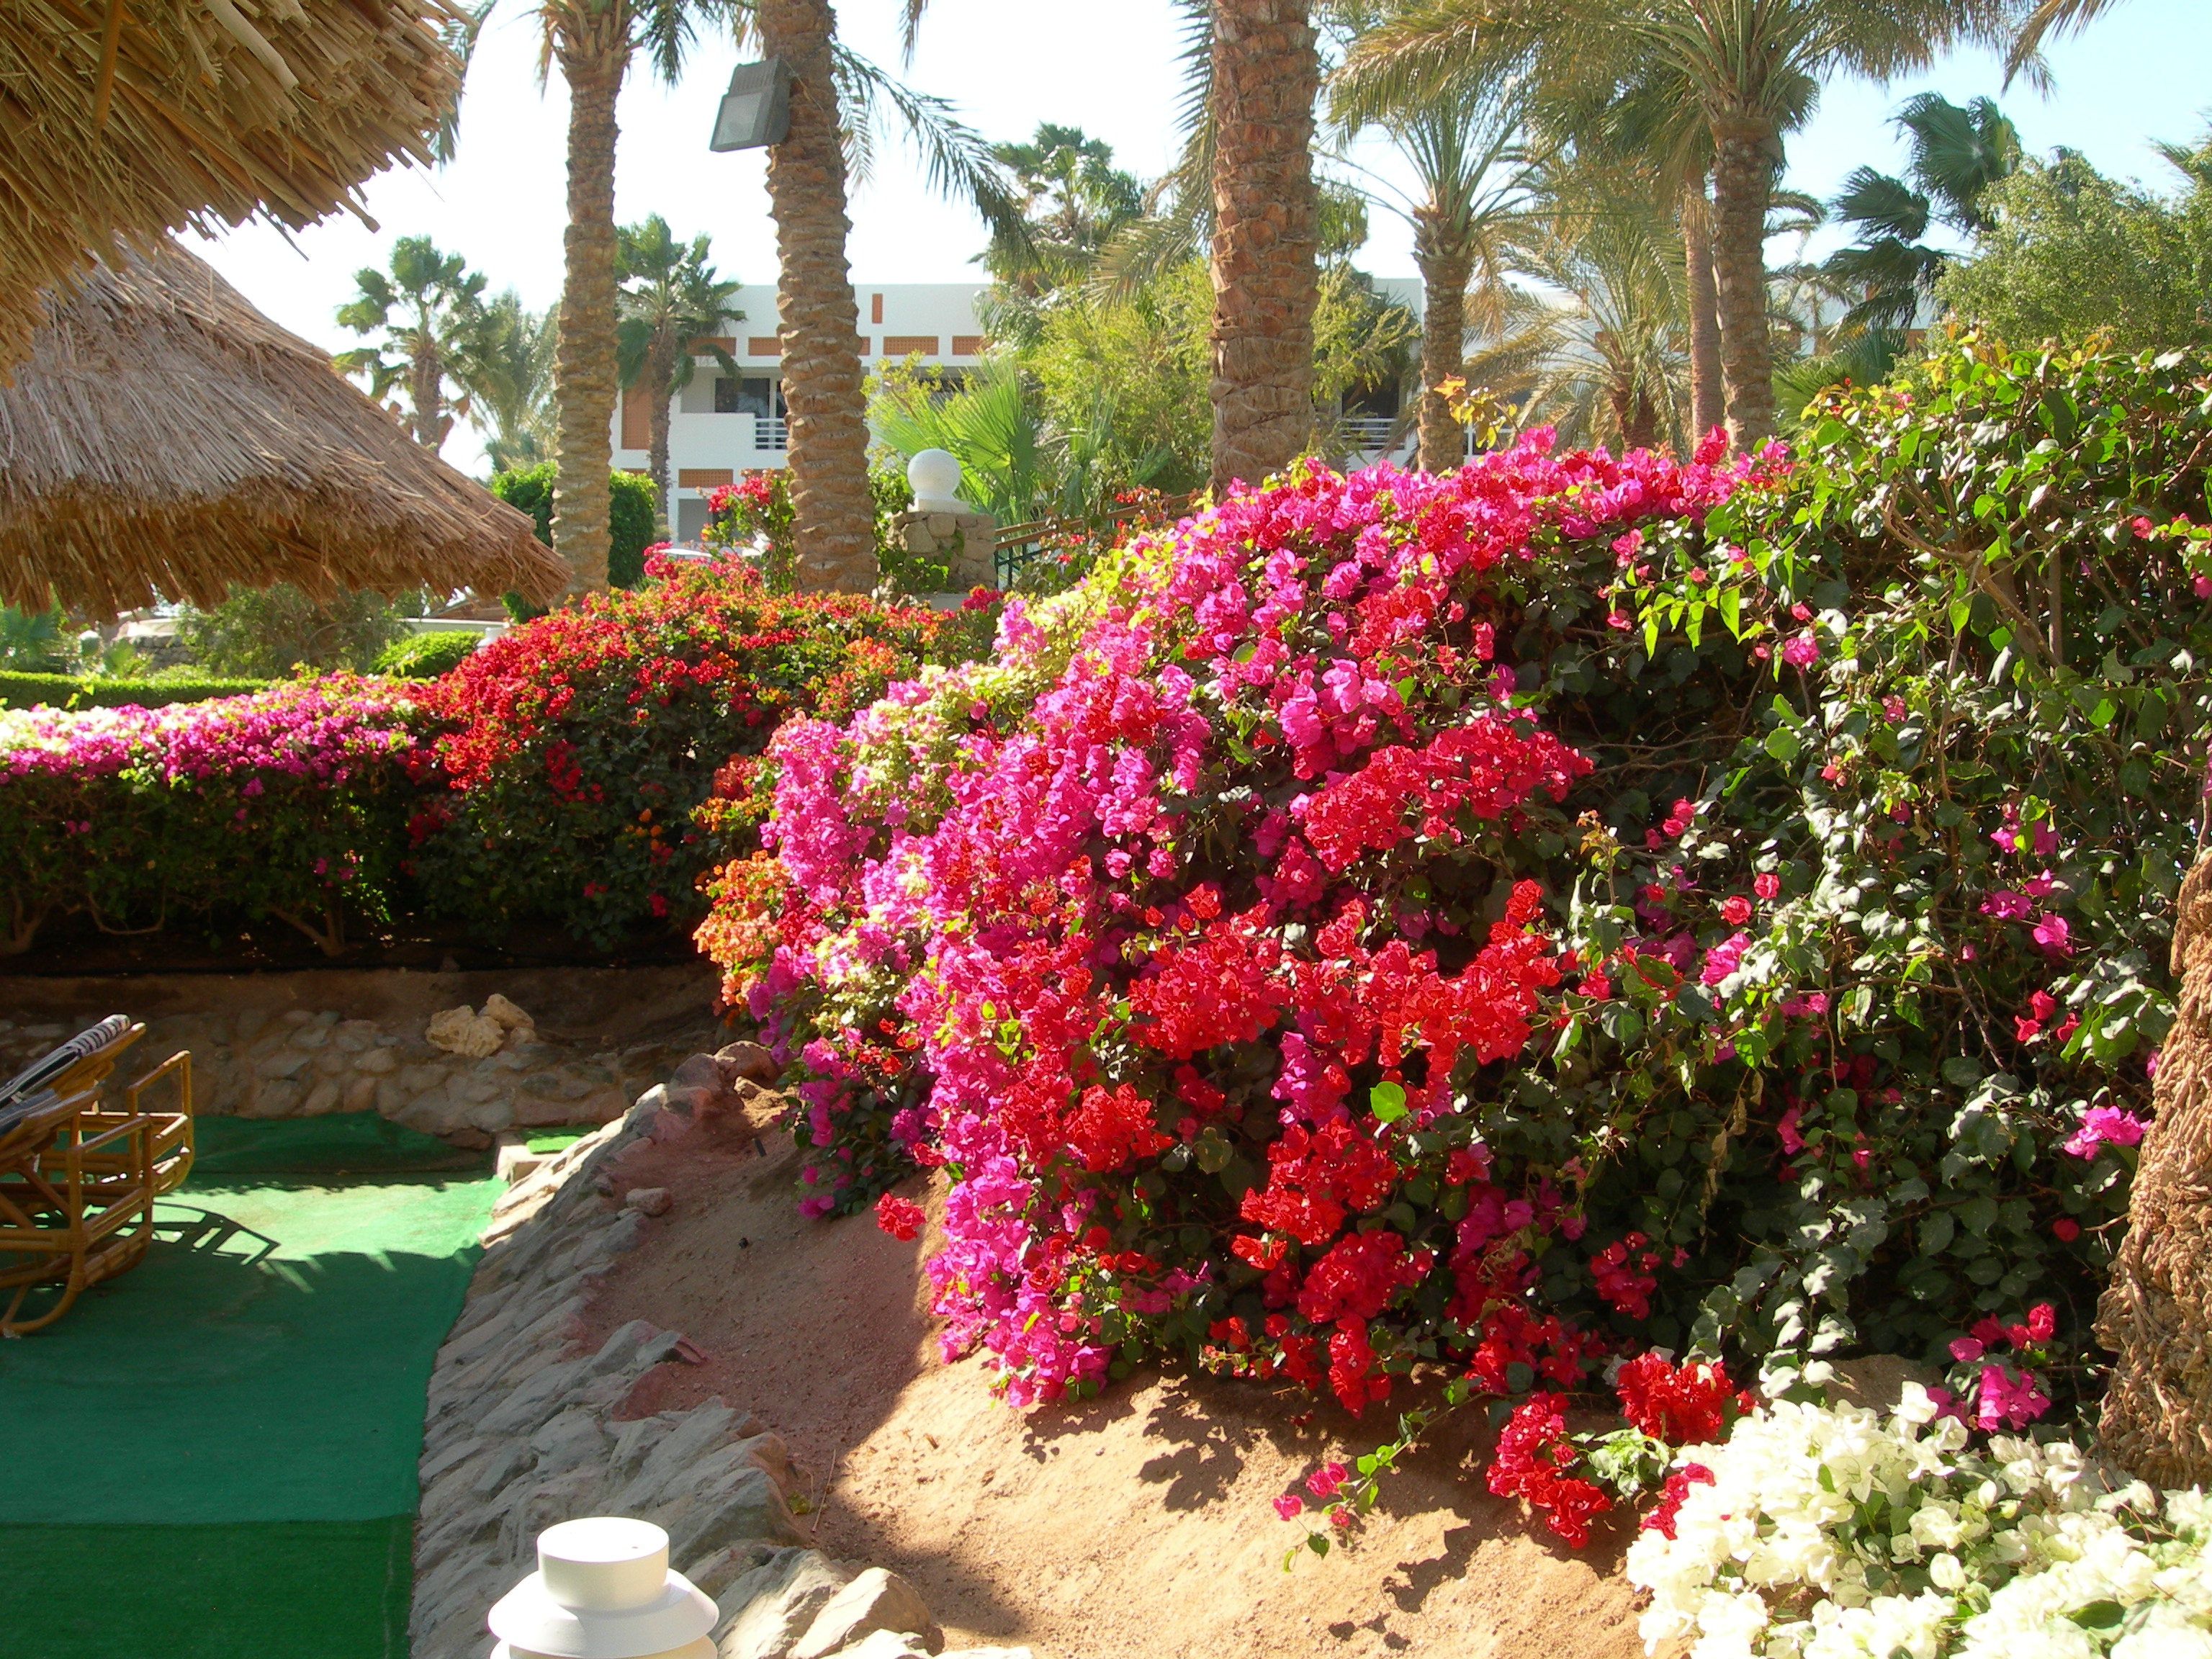
plant, flower, travel, botany, nikon, garden, egypt, shrub, rhododendron, yard, flowering plant, woody plant, land plant